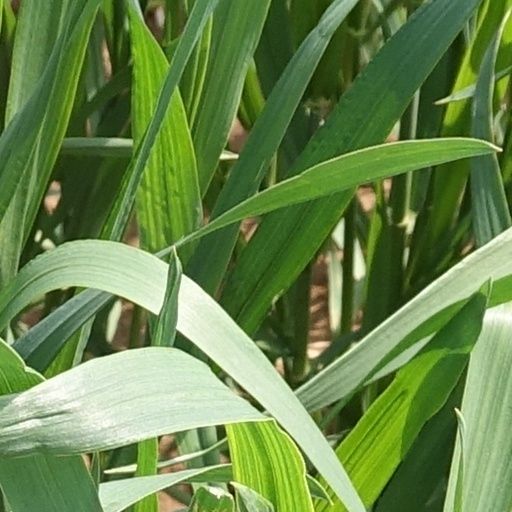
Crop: wheat